Genesis: In Concert

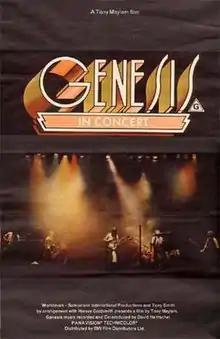

Genesis: In Concert is a 1977 concert film directed and produced by Tony Maylam for the English progressive rock band Genesis. The recording of the film took place during concerts in Glasgow, Scotland and Stafford, England in 1976.